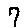
Label: 7